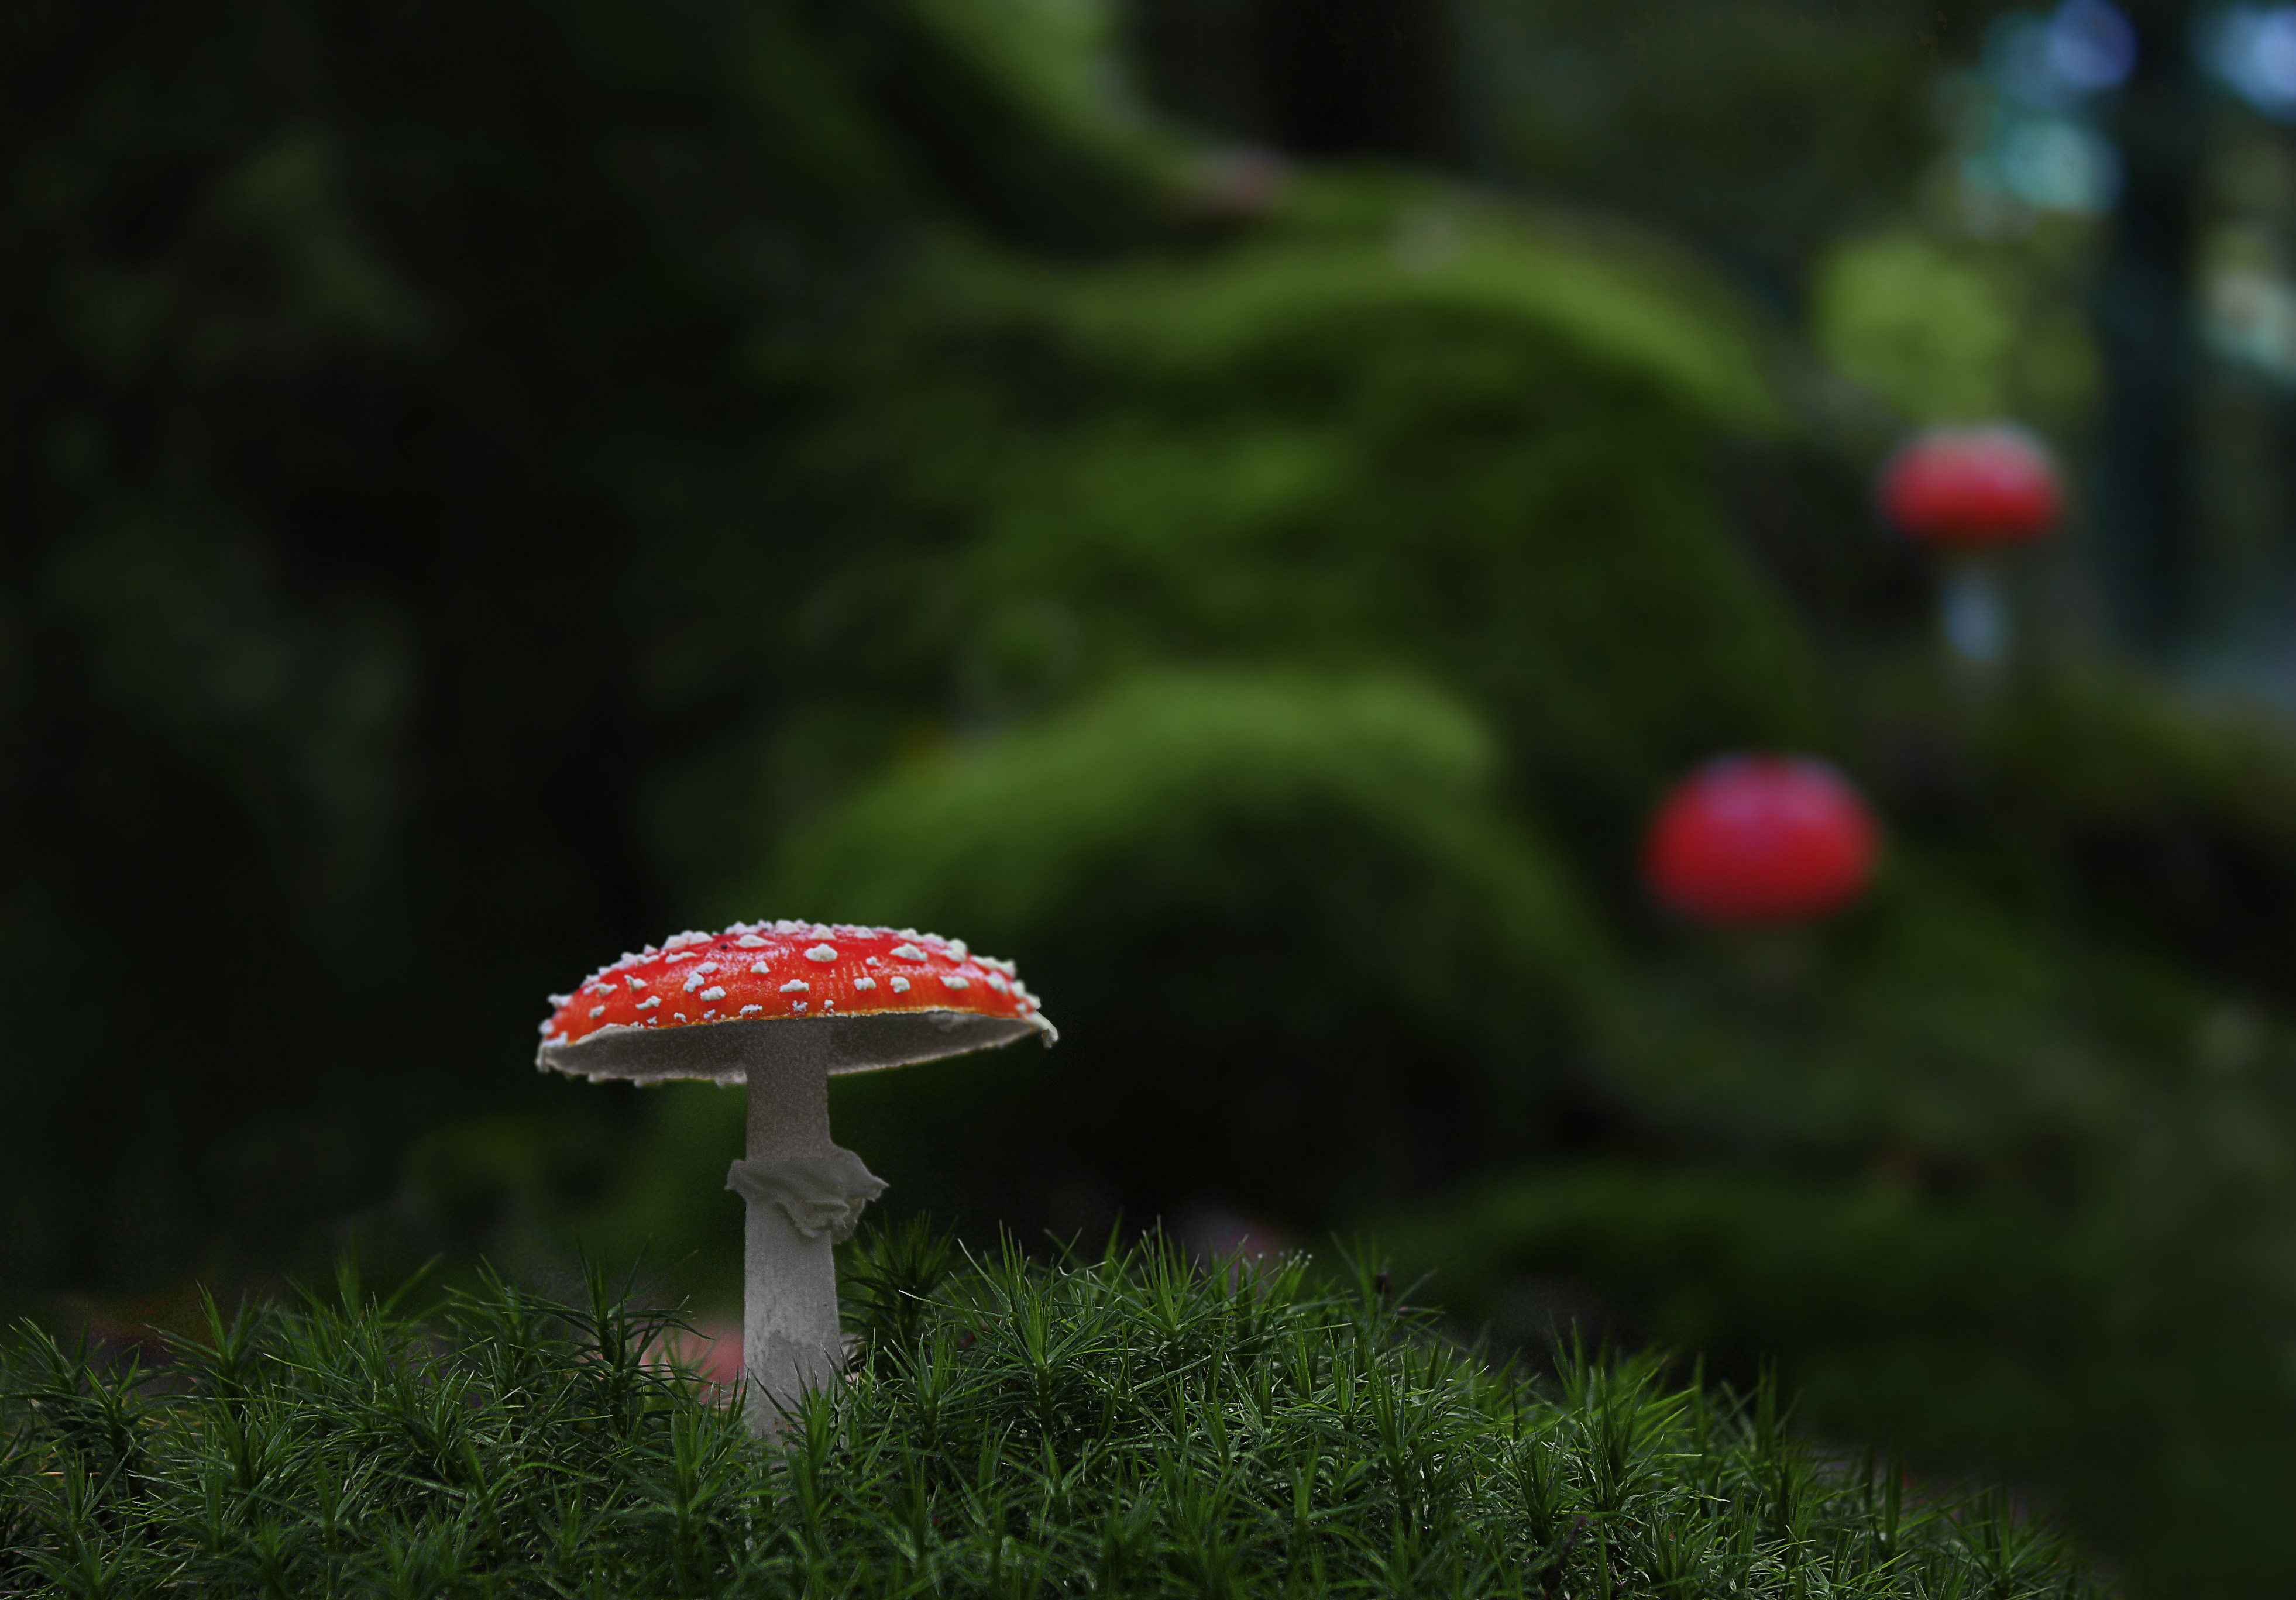
tree, nature, forest, grass, plant, lawn, leaf, flower, gift, green, red, autumn, botany, flora, mushrooms, fly agaric, toxic, moist, forest mushrooms, macro photography, mushroom picking, moss fliegenpilz